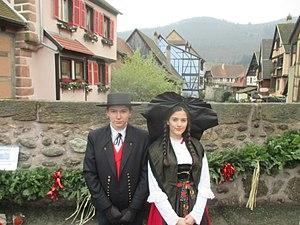
Marché de Noel de Kaysersberg
En France, on nomme costume traditionnel ou costume régional l'ensemble des vêtements portés dans les différentes provinces ou régions françaises.
Le marché de Noël de Kaysersberg est un marché de Noël traditionnel du village de Kaysersberg, dans le Haut-Rhin, en Alsace. Il a lieu tous les ans, durant la période de l'Avent, du 24 novembre à la veille de Noël, le 24 décembre. Son importante réputation régionale est en grande partie due au cadre médiéval alsacien préservé, remarquable et touristique de ce village.